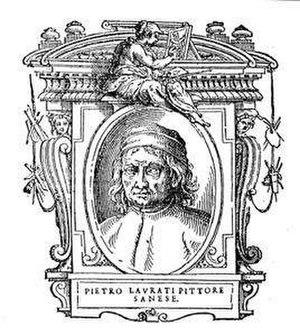
Pietro Lorenzetti ou Pietro Laurati est un peintre siennois du XIVᵉ siècle qui fut actif à partir de 1305.